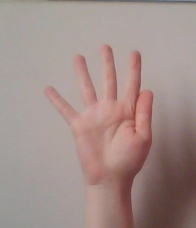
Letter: sheen